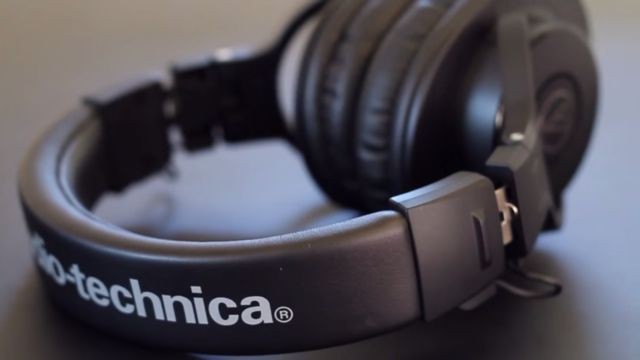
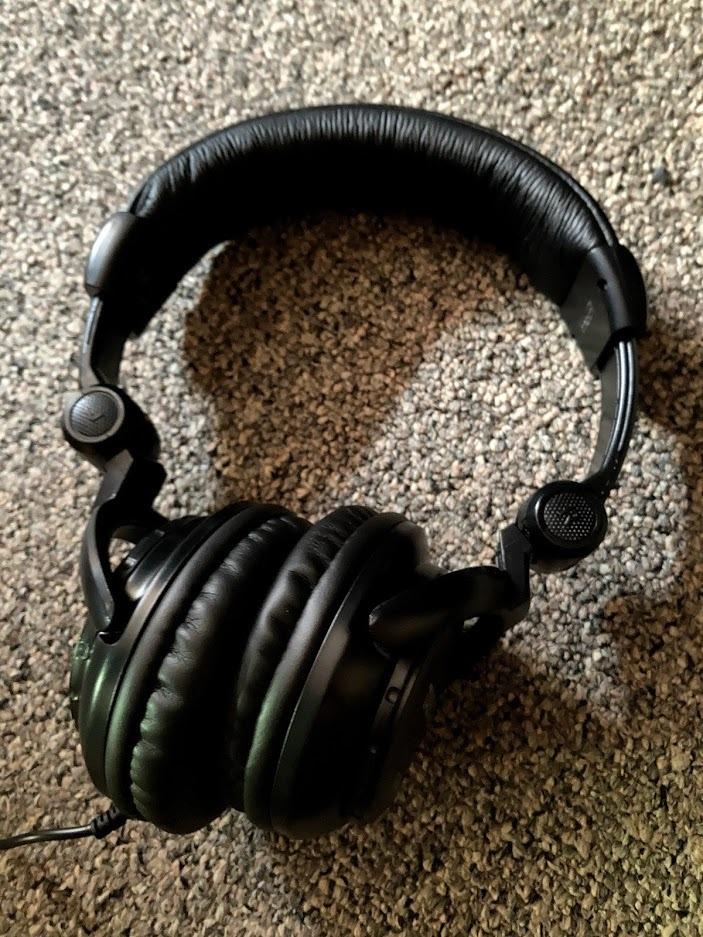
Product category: headphones
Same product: no